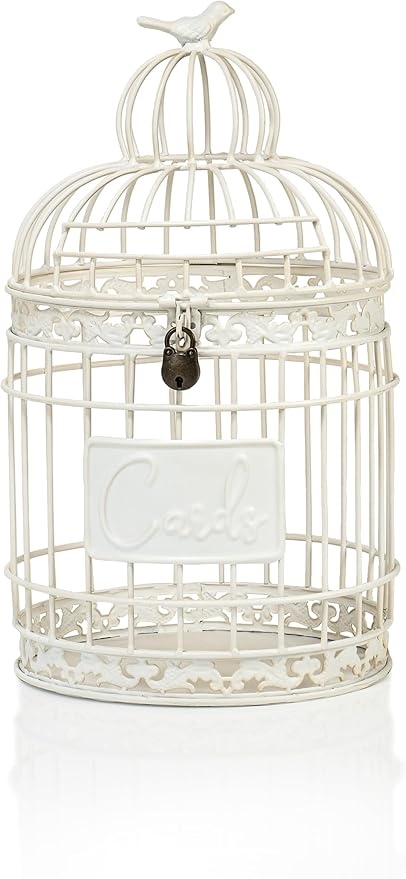
Red Co. 9.5” Dia Round Decorative Rustic Lockable Metal Birdcage Wedding Card Holder, White
Brand: RedCo
About This This decorative birdcage makes a perfect addition to any wedding reception, shower, or other special occasion The lockable design ensures that your cards remain safe and secure, while the included key and lock give you added peace of mind It features a farmhouse white finish for a charming, rustic look that complements any wedding décor Easy to clean and maintain, making it a convenient choice for busy brides and event planners Dimensions: 9.5” Dia x 16” H Overview Brand : Red Co. Product Dimensions : 9.5"L x 9.5"W x 16"H Material : Metal Specific Uses For Product : Home, Decoration, Wedding, Birthday, Anniversary, Holidays Special Feature : Lockable
Category: Arts & Entertainment > Party & Celebration > Party Supplies > Special Occasion Card Boxes & Holders